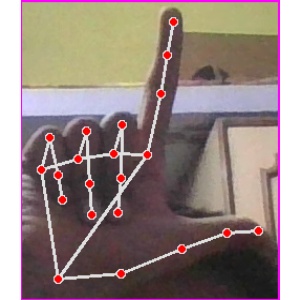
अक्षर: ल